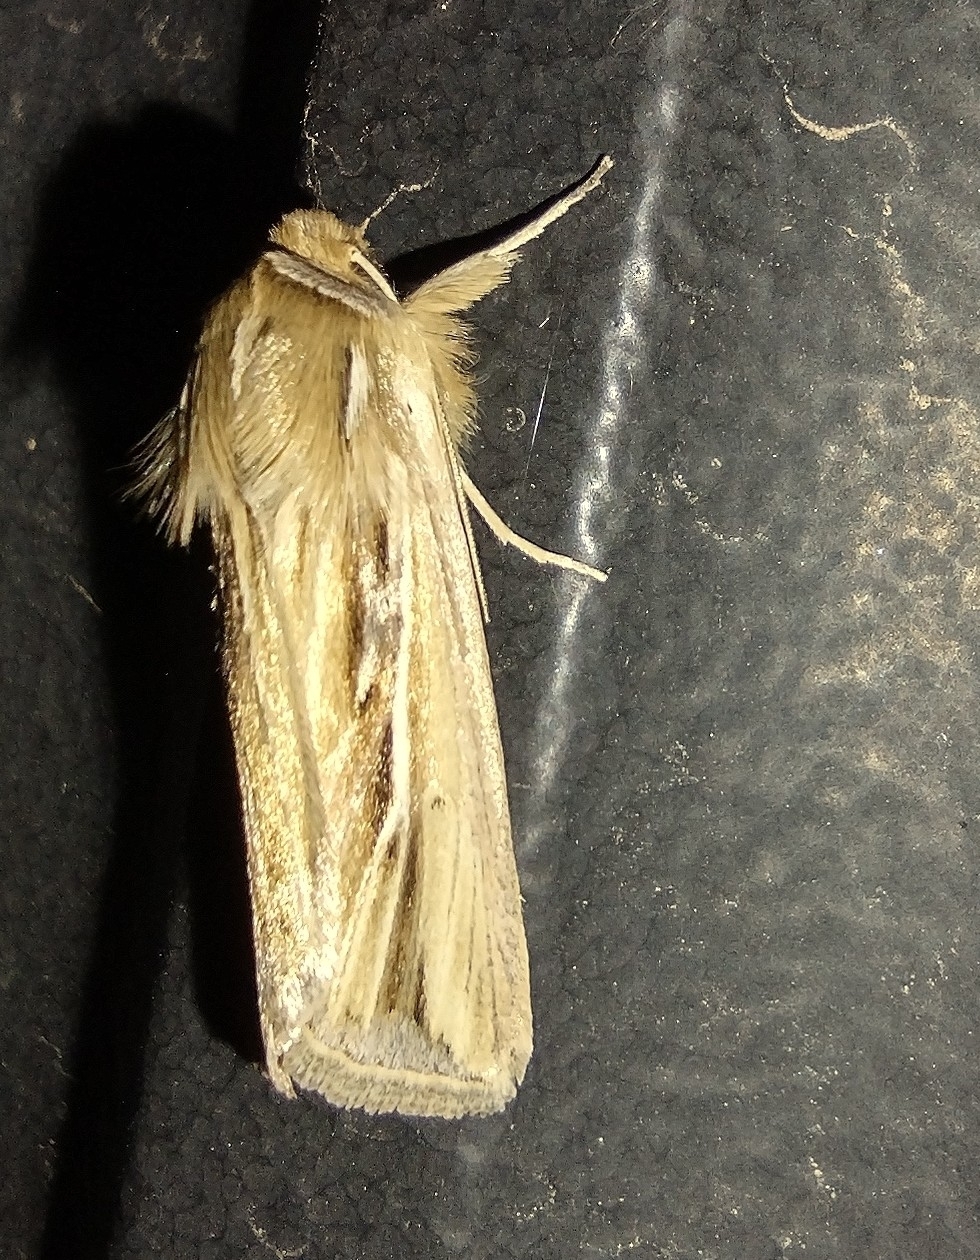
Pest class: wheathead_armyworm_Dargida_diffusa